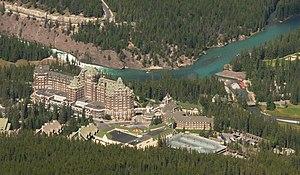
Lieu historique national du Canada de l'Hôtel Banff Springs